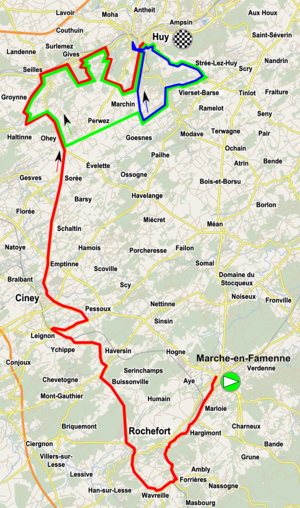
La Flèche Wallonne 2016
La Flèche Wallonne 2016 var den 80. udgave af cykelløbet La Flèche Wallonne og var det tolvte arrangement på UCI's World Tour-kalender i 2016. Det blev arrangeret 20. april 2016. Løbet blev vundet af Alejandro Valverde for tredje gang i træk og fjerde gang i karrieren.